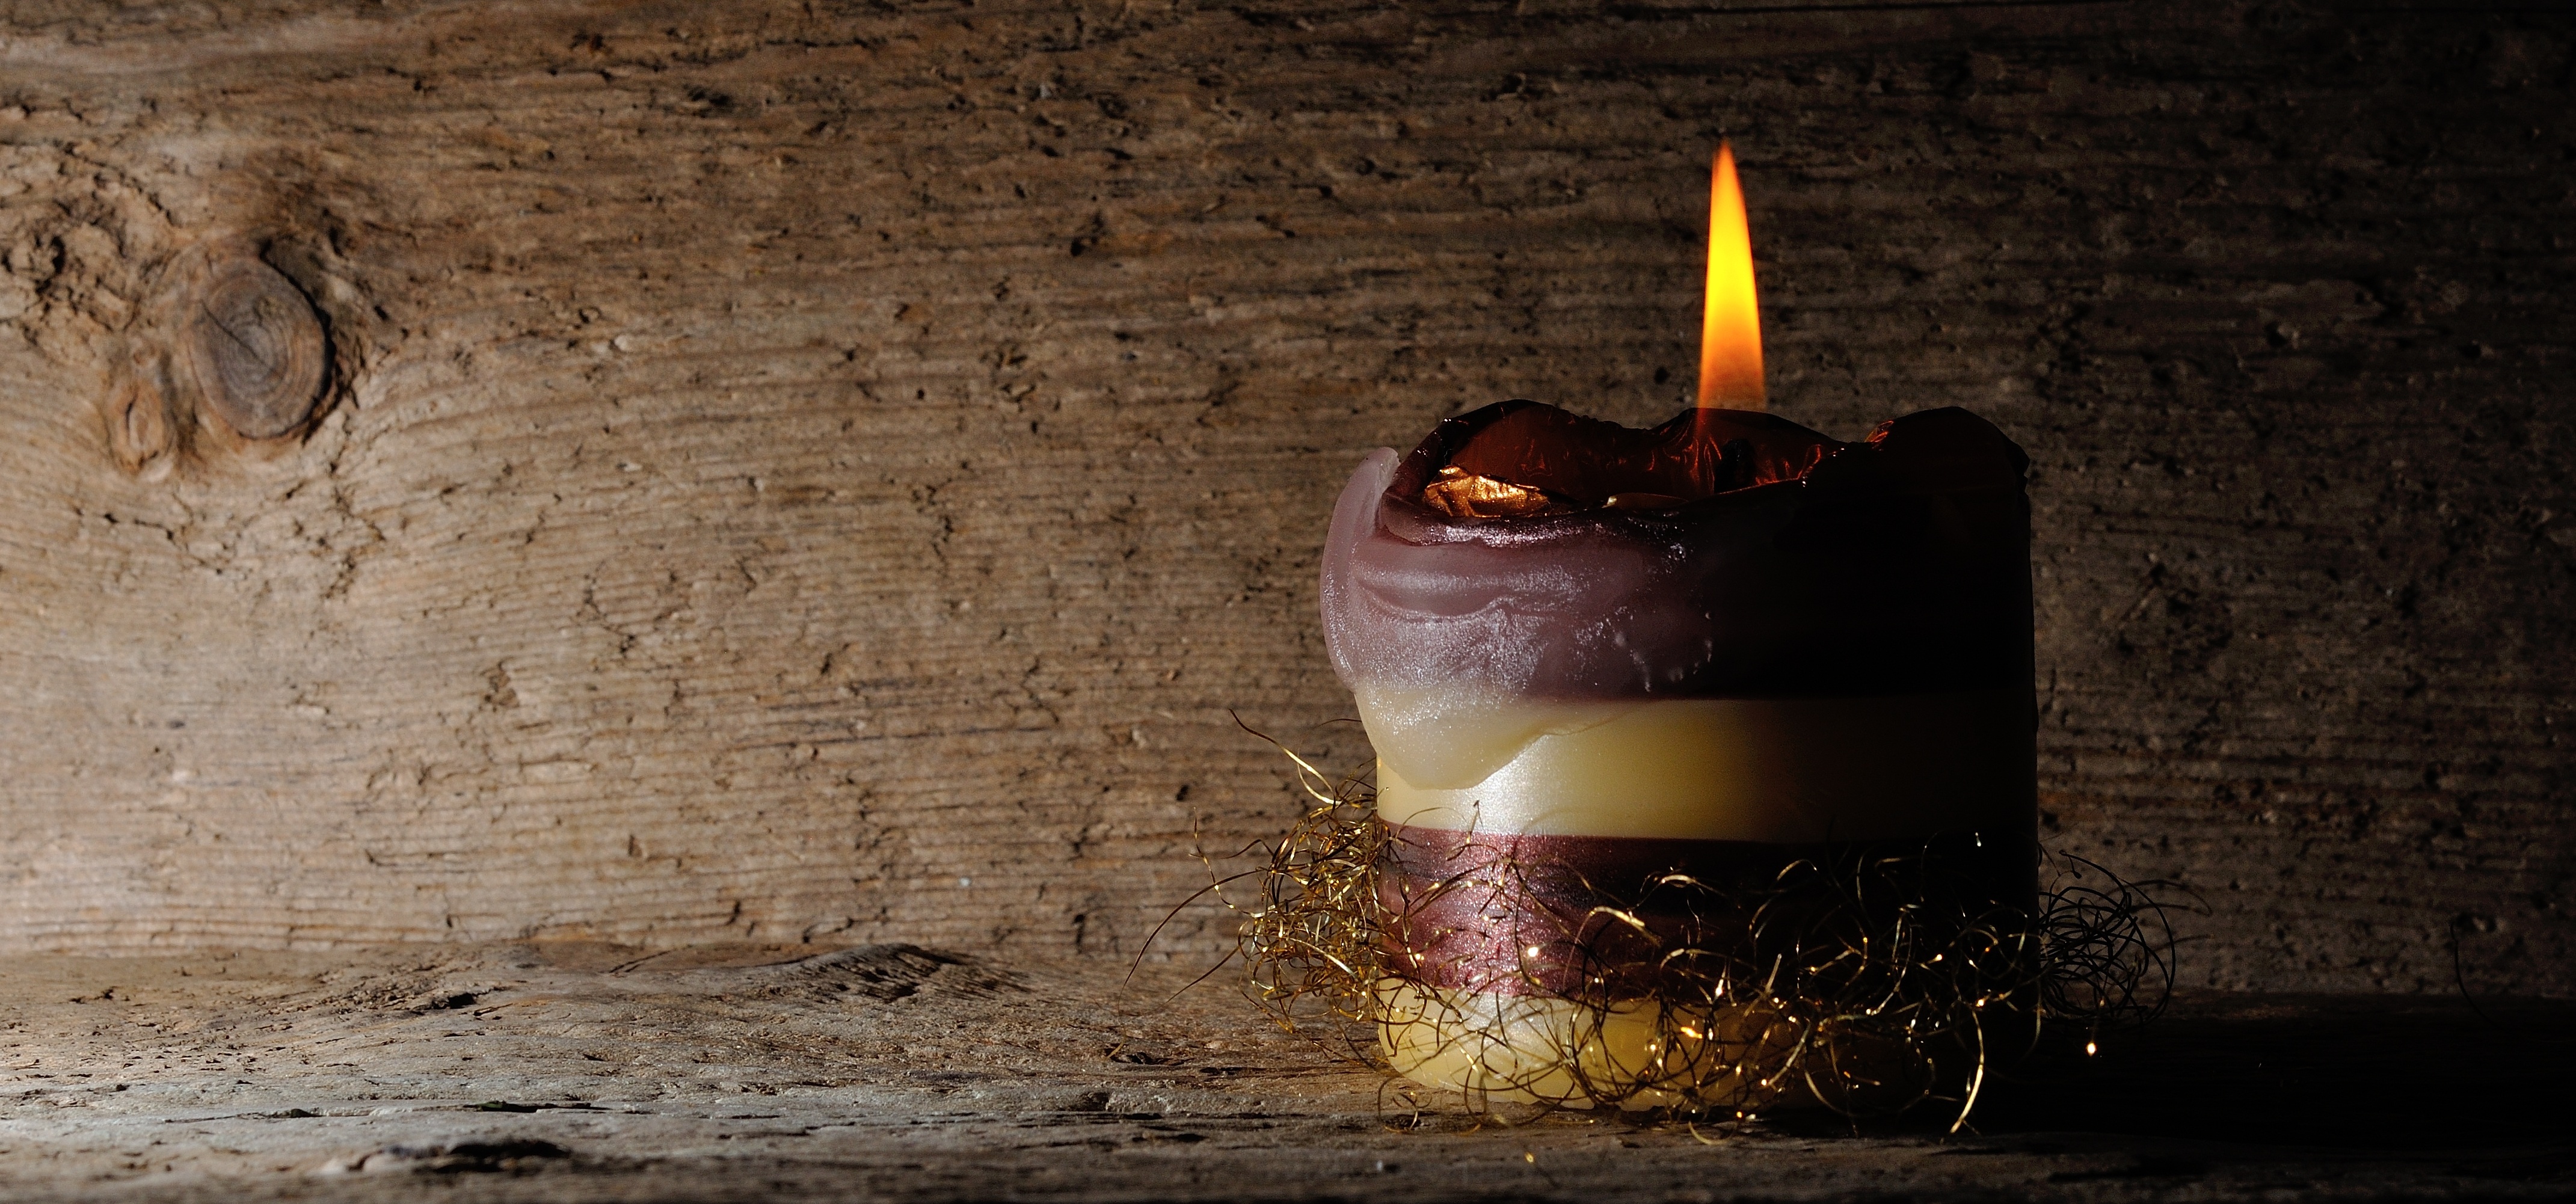
light, wood, night, morning, wall, darkness, candle, lighting, temple